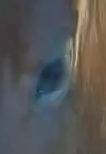
Face region: eyes (orbital_tightening_and_eye_area)
Pain indicator: moderately_present